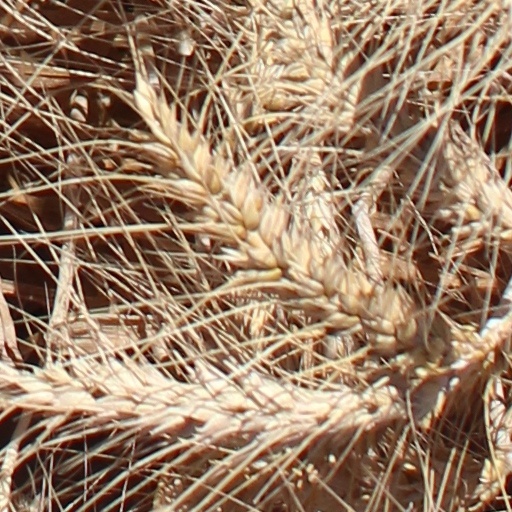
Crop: wheat